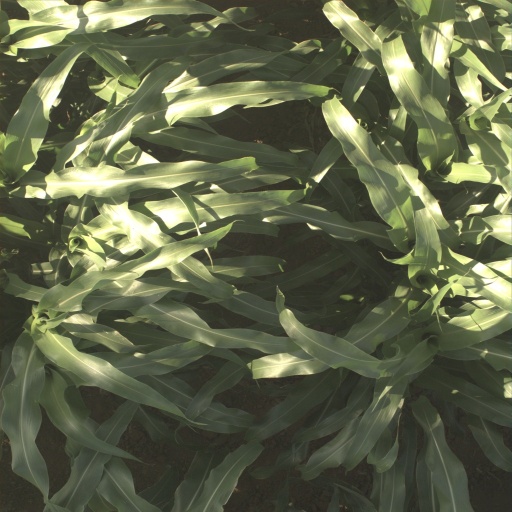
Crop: sorghum